Pseudopodia

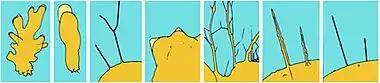
The forms of pseudopodia, from left: polypodial and lobose; monopodial and lobose; filose; conical; reticulose; tapering actinopods; non-tapering actinopods

Pseudopods can be classified into several varieties according to the number of projections (monopodia and polypodia), and according to their appearance.